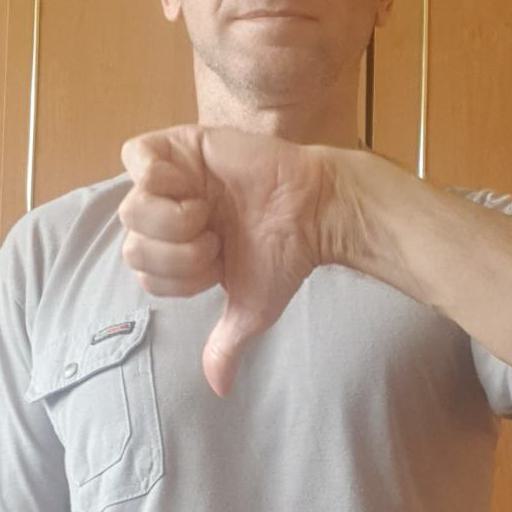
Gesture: dislike